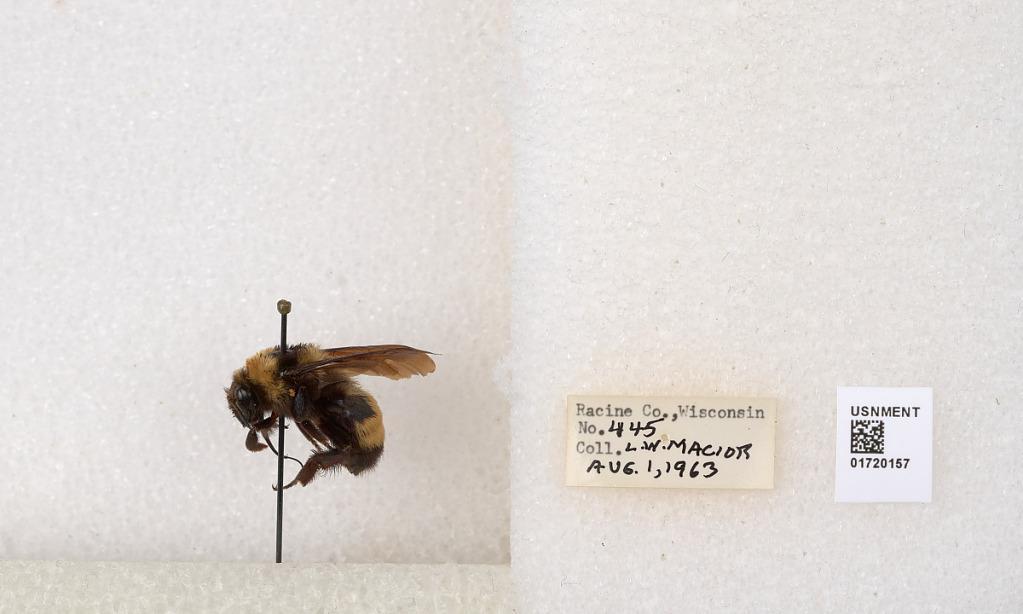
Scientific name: Bombus (Bombus) nevadensis auricormus
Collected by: L. Macior
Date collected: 1963-8-1
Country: United States
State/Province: Wisconsin
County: Racine
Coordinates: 42.7299, -87.8123